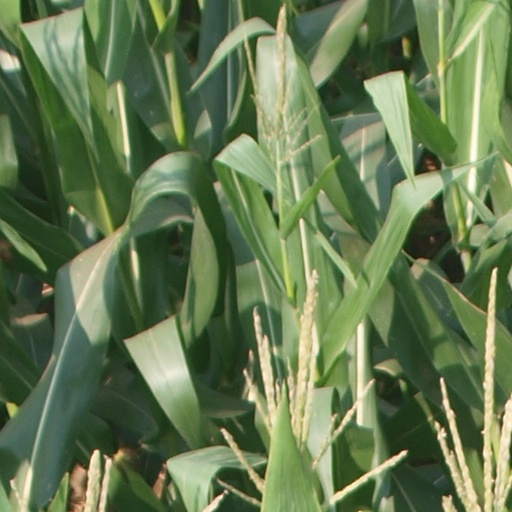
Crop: maize; corn